Montezuma National Wildlife Refuge

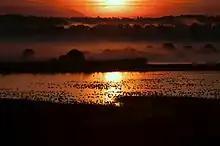
Sunrise over Knox Marsh

The refuge serves as crucial habitat for over 300 bird species, with more than 100 known to actively nest within its boundaries. Marsh and water birds found at the refuge include the great blue heron, green-backed heron, great egret, black-crowned night-heron, Virginia rail, sora, bitterns, common moorhen and pied-billed grebes. The refuge also has an area where bald eagles have been nesting in recent years. Ducks and geese, including Canada geese, snow geese, black ducks and mallards are common at the refuge.